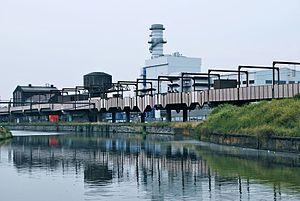
Métro léger de Charleroi
La station Providence est une station, en service, du métro léger de Charleroi.